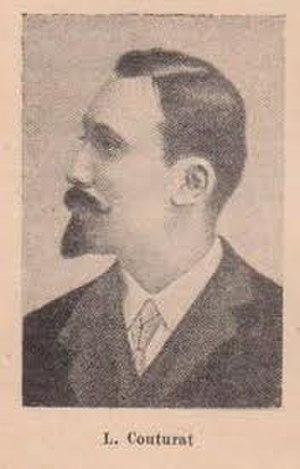
ce fichier était sur http://eo.wikipedia.org/wiki/Dosiero:Louis_Couturat_1.jpg déposé le 20:15, 16 Aŭg. 2010 par Uzanto:P.Fiŝo (skanita en privata biblioteko de P.Fiŝo el Analiza historio de Esperanto-movado) avec une licence Attribution-ShareAlike 3.0 Unported (CC BY-SA 3.0)